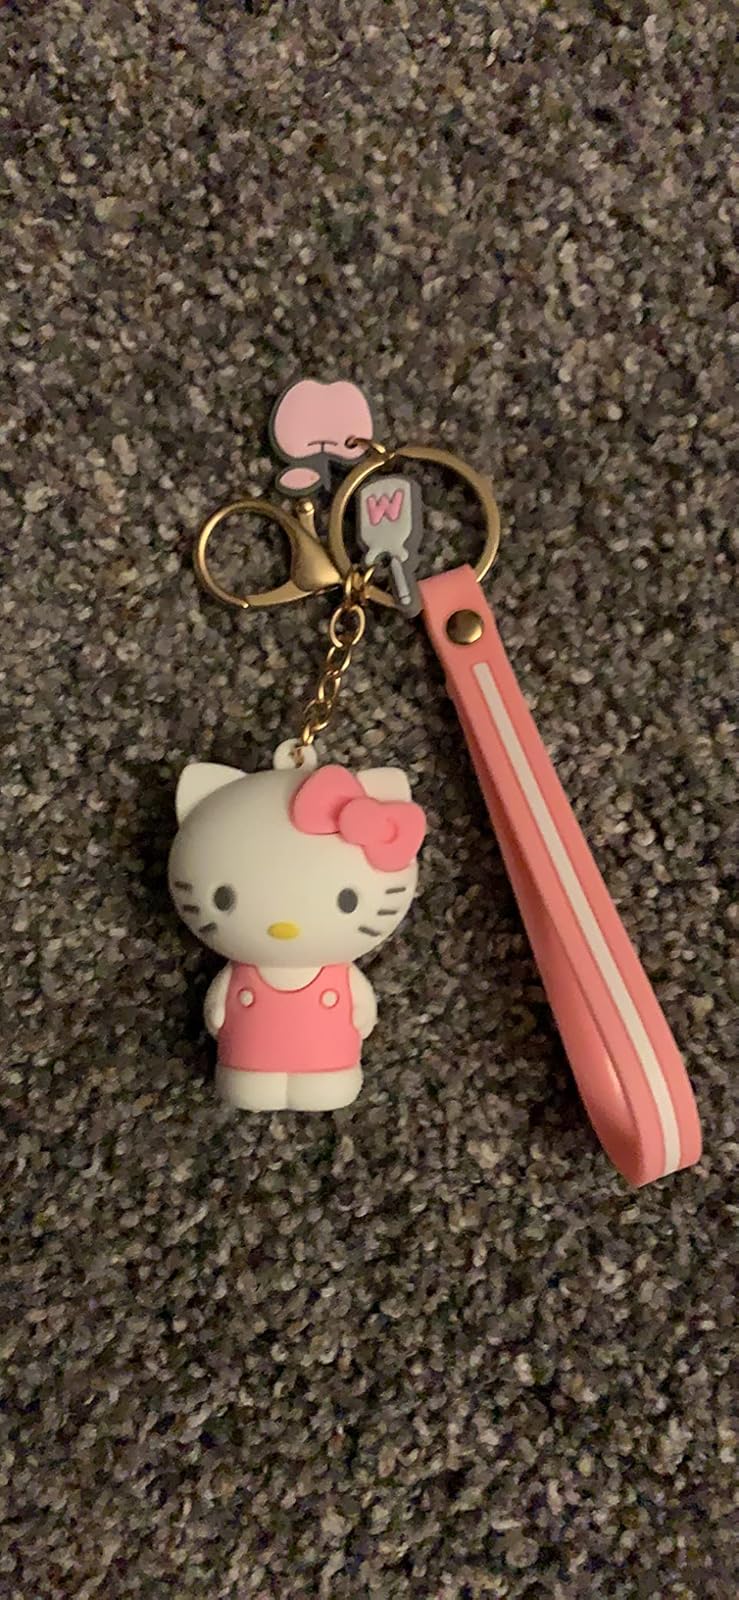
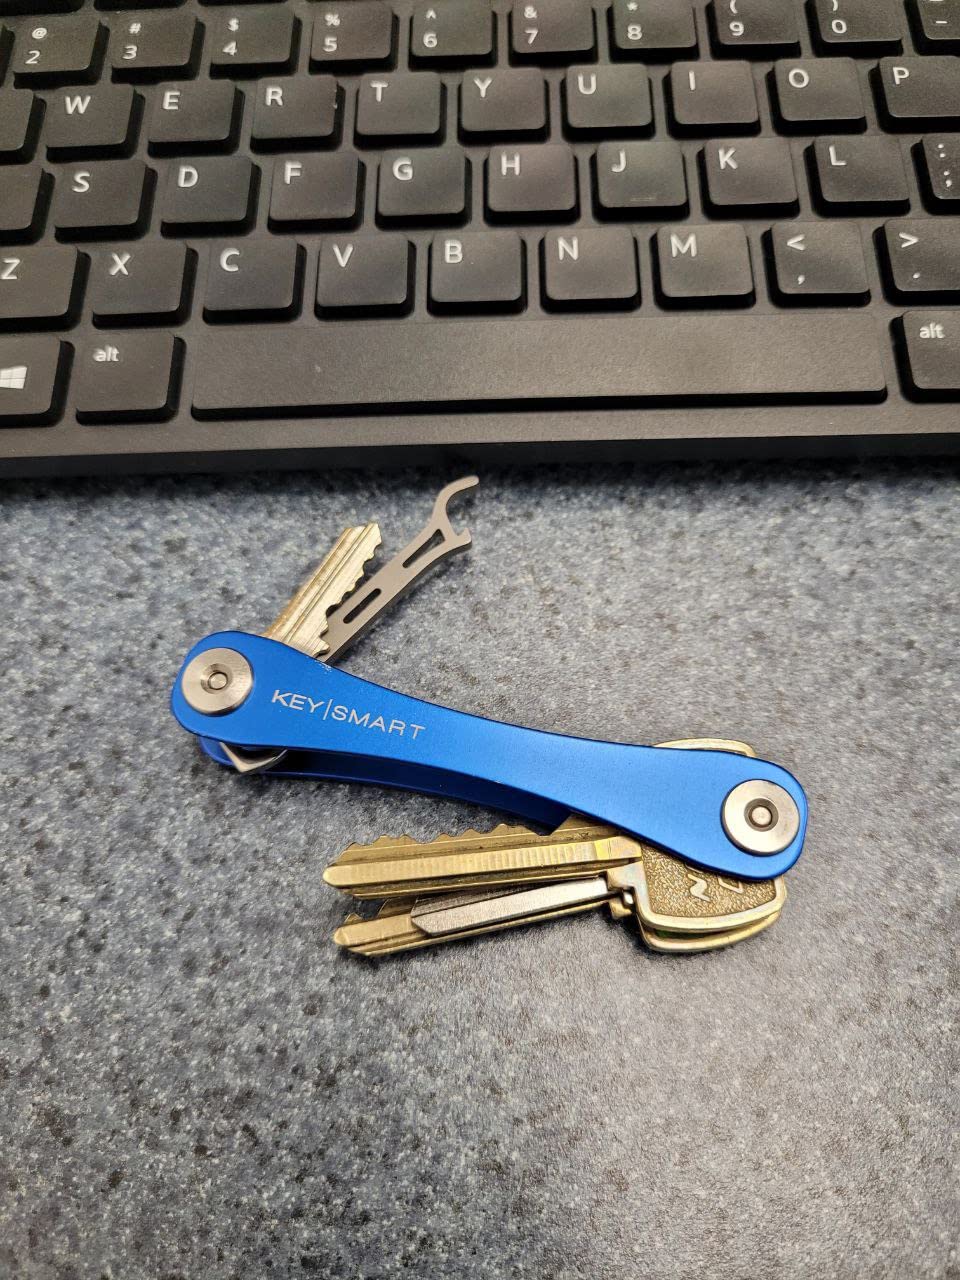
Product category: accessories_keychain
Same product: no